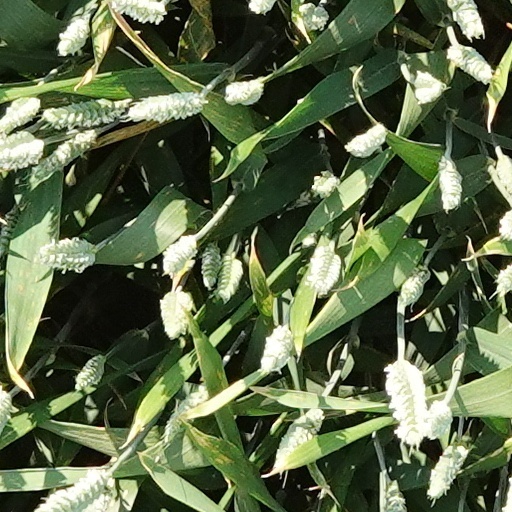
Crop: wheat